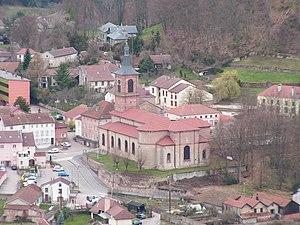
Bruyères est une commune française située dans le département des Vosges en région Grand Est.
L'église Notre-Dame-de-l'Assomption de Bruyères est un édifice religieux de grès rose qui fut construite, pour son aspect actuel, au milieu du XIXᵉ siècle.